Heinkel He 111 operational history

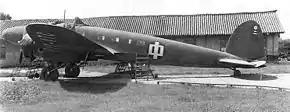
The Chinese He 111A

The Heinkel He 111 was one of the most numerous German bombers of the Second World War. Designed in the mid-1930s, the type persevered until 1945. In Spain, variants of the design saw service until 1973.